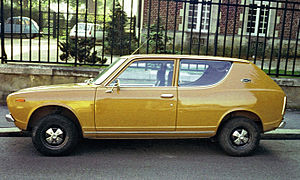
Nissan Cherry / Første generation (E10)
Datsun Cherry stationcar (E10)
Nissan Cherry var en personbilsmodel fra den japanske bilfabrikant Nissan. Bilen blev i Europa frem til 1982 primært solgt under varemærket Datsun.